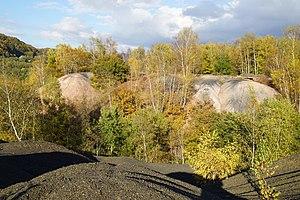
Le terril rouge (couleur dû à la combustion) de Ronchamp vu depuis le terril noir de Magny-Danigon exploité dans la plaine du Chanois.
Les houillères de Ronchamp sont des mines de charbon situées dans l'est de la France exploitant la partie occidentale du bassin houiller stéphanien sous-vosgien, sous l'administration de différentes compagnies minières. Elles s'étendent sur trois communes, Ronchamp, Champagney et Magny-Danigon, dans le département de la Haute-Saône. Elles ont produit entre 16 et 17 millions de tonnes pendant plus de deux siècles, du milieu du XVIIIᵉ siècle jusqu'au milieu du XXᵉ siècle pour alimenter les industries saônoises et alsaciennes. Leur exploitation a profondément marqué le paysage du bassin minier de Ronchamp et Champagney avec ses terrils, cités minières et puits de mine, mais aussi l'économie et la population locale. Une forte camaraderie et une conscience de classe se développent, notamment avec l'arrivée des Fressais, favorisant plusieurs grèves et mouvements sociaux.
Le puits du Chanois est l'un des principaux puits des houillères de Ronchamp, sur la commune de Ronchamp, dans le département français de la Haute-Saône et la région Bourgogne-Franche-Comté. Il a été le centre de l'exploitation houillères de Ronchamp de la fin du XIXᵉ siècle à la fermeture des mines en 1958. Il a donc été choisi pour accueillir les installations annexes des houillères avec un lavoir à charbon, une cokerie et une centrale électrique. Il succède ainsi au puits Saint-Joseph en 1895 et cesse l'extraction en 1951.
Un schiste est une roche qui a pour particularité d'avoir un aspect feuilleté, et de se débiter en plaques fines ou « feuillet rocheux ». On dit qu'elle présente une schistosité. Il peut s'agir d'une roche sédimentaire argileuse, ou bien d'une roche métamorphique. Quand celle-ci est purement sédimentaire, les géologues préfèrent utiliser le terme « shale ».
Un terril, terri ou halde est une colline artificielle construite par accumulation de résidu minier, sous-produits de l'exploitation minière, composés principalement de schistes, et en plus petite quantité de grès carbonifères et de résidus divers.